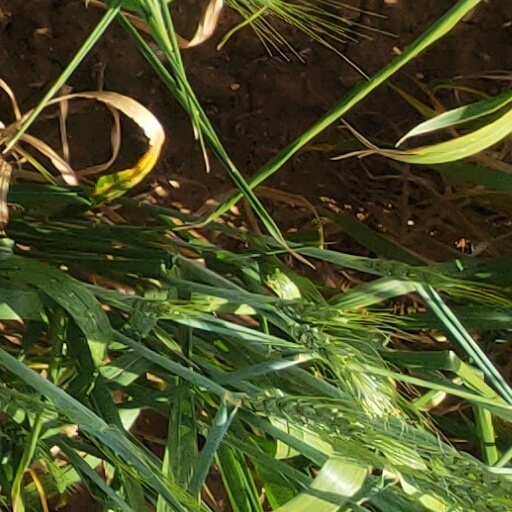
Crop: wheat